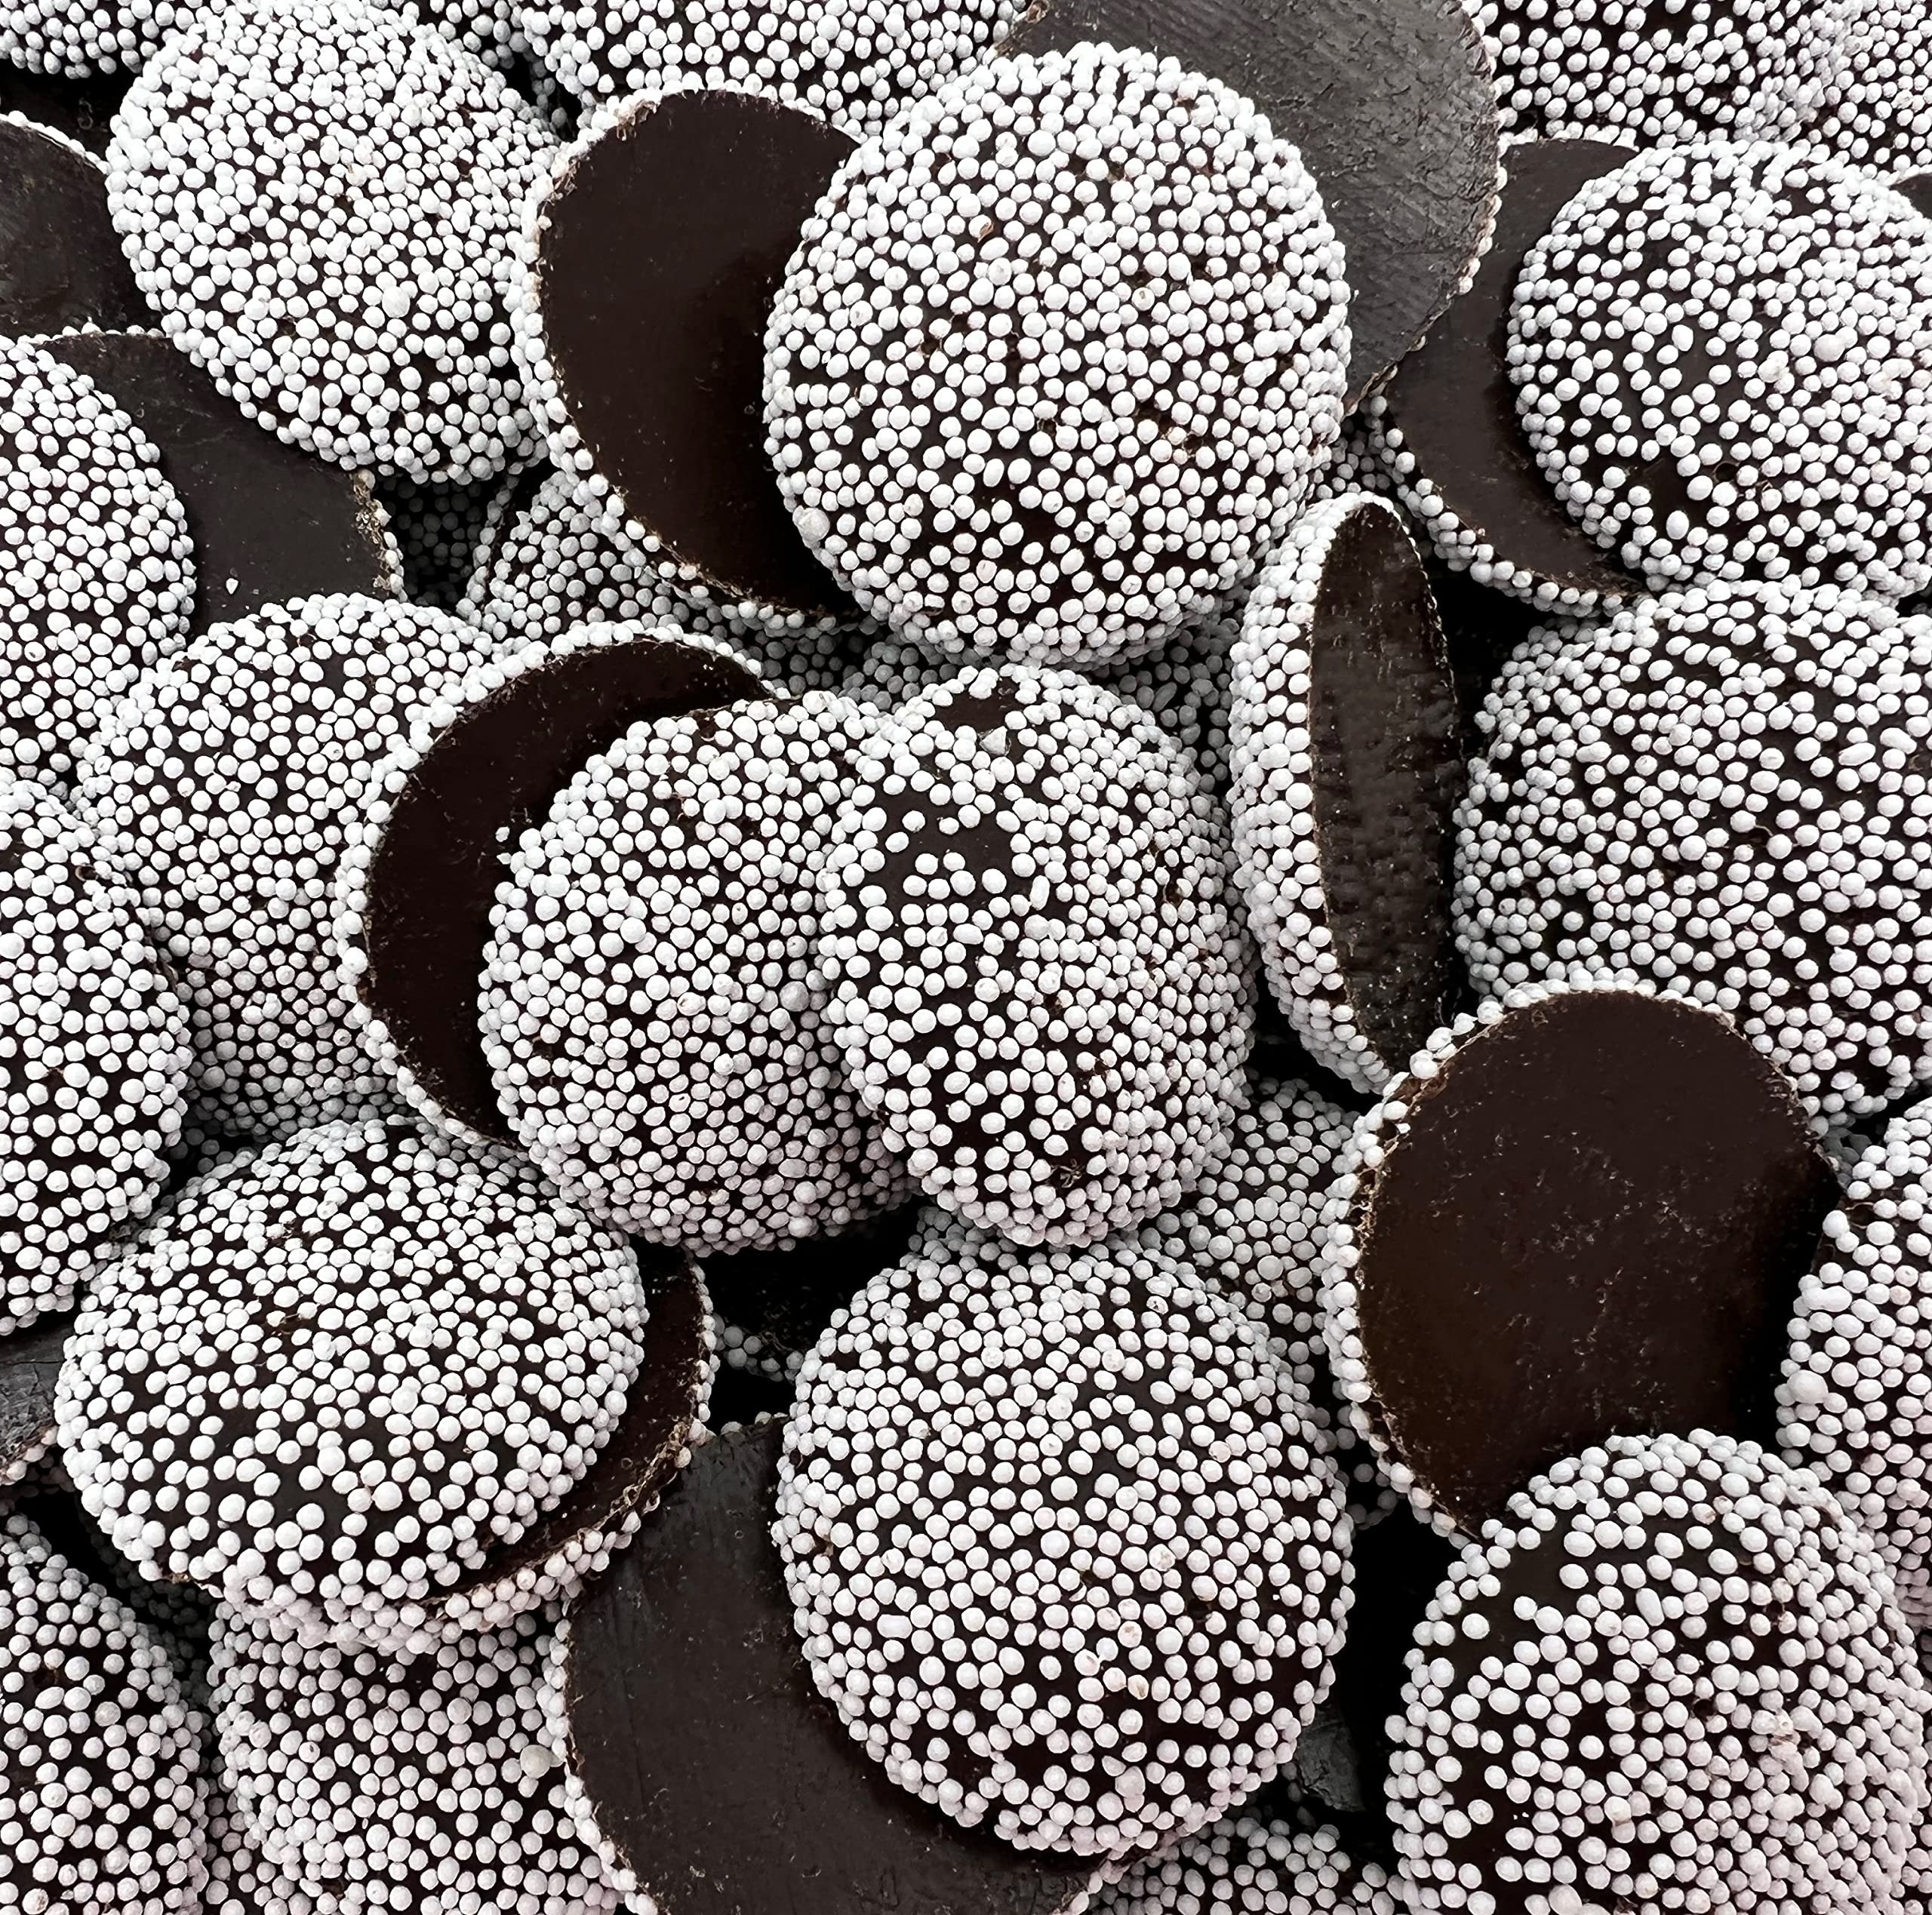
Item Name: White Nonpareils | 2 Pound Bag | Semi-Sweet Dark Chocolate Candy
Bullet Point 1: Contains 2-pound bulk bag of Dark Chocolate White Nonpareils Candy
Bullet Point 2: This candy combines the rich, velvety taste of dark chocolate with a delightful crunch of crisp, white nonpareils
Bullet Point 3: These elegant candies can be used as a beautiful topping for cakes, cupcakes, or ice cream sundaes, adding a pop of contrast and a satisfying crunch
Bullet Point 4: They’re also perfect for gift boxes or goody bags, offering a sweet and sophisticated treat for guests at birthdays, weddings, or holiday gatherings
Bullet Point 5: Enjoy them during a cozy movie night, or use them as a decorative touch for dessert tables at events, impressing guests with their irresistible combination of dark chocolate and delicate white beads
Product Description: White Nonpareils Semi-Sweet Dark Chocolate Candy, Bulk (2 Pound Bag)
Value: 32.0
Unit: Ounce

Price: 24.99